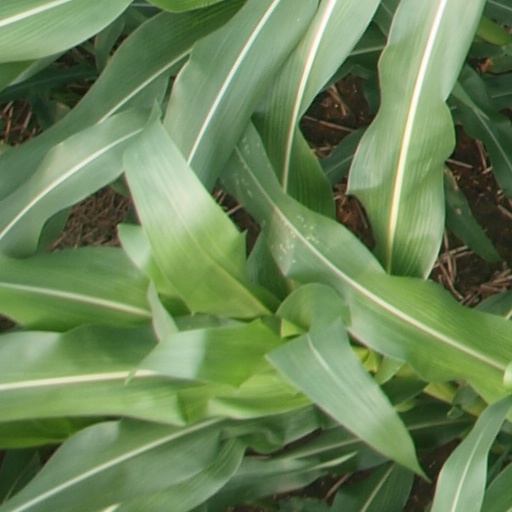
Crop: maize; corn